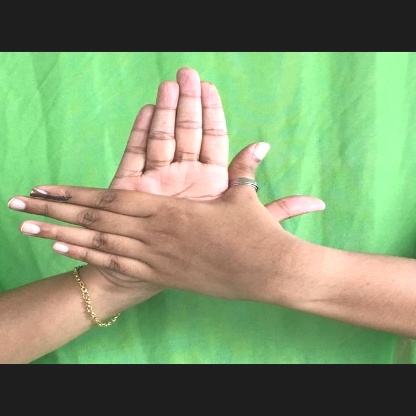
Mudra: Chakra